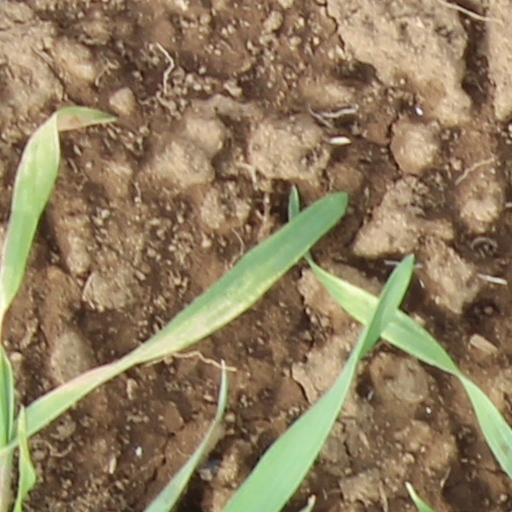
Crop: wheat